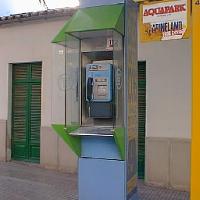
Weather: cloudy or overcast